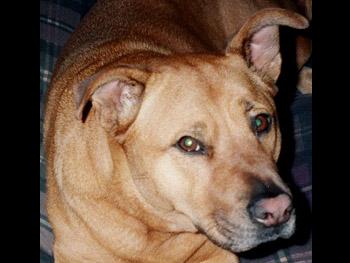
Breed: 230-n000080-Rhodesian_ridgeback